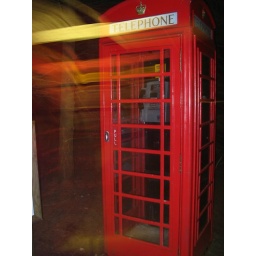
A red telephone box in the middle of the forest